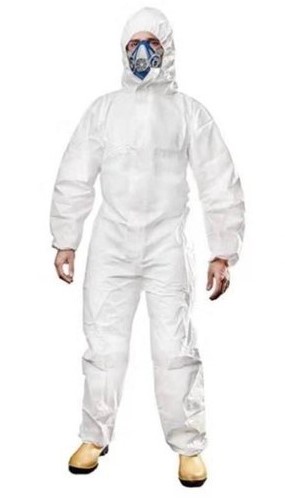
Objects detected:
Mask
Coverall